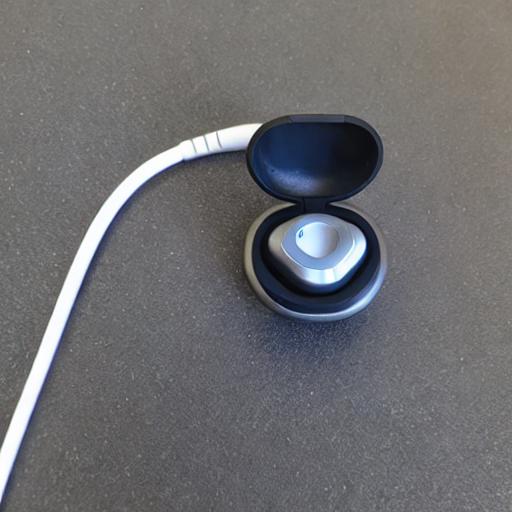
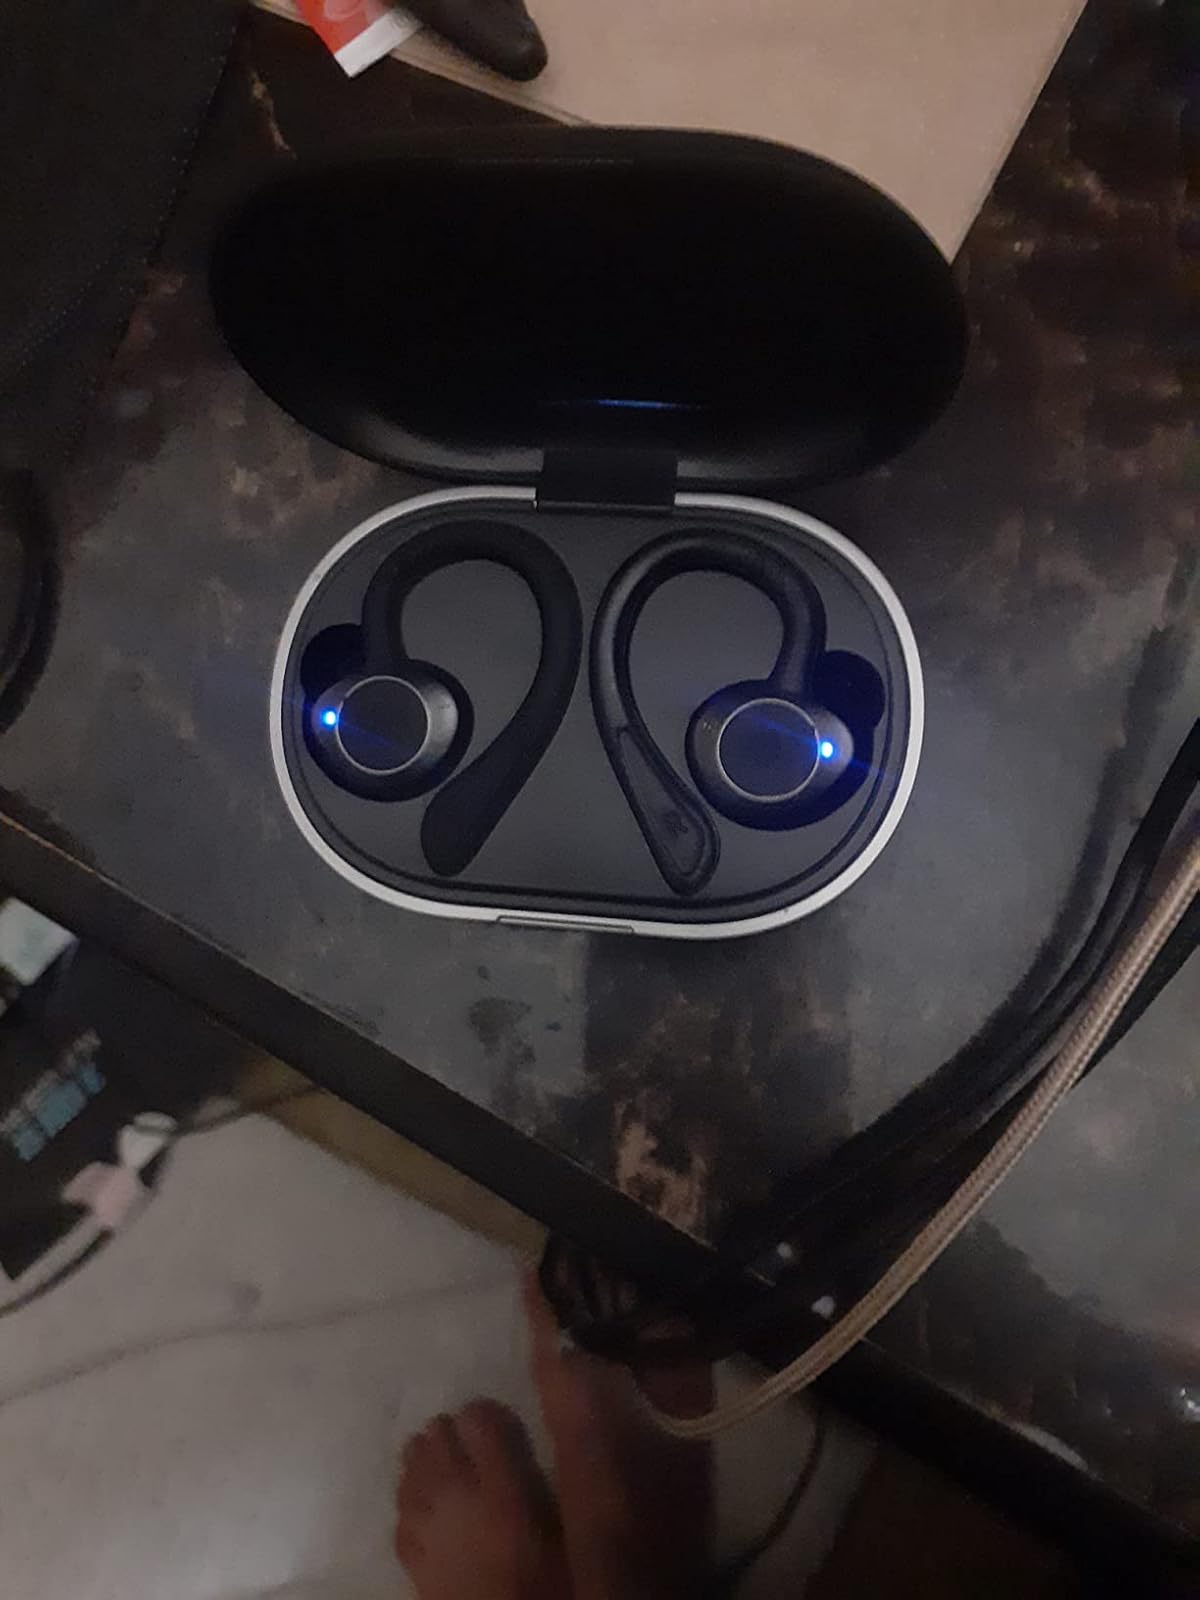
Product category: earbuds
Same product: no